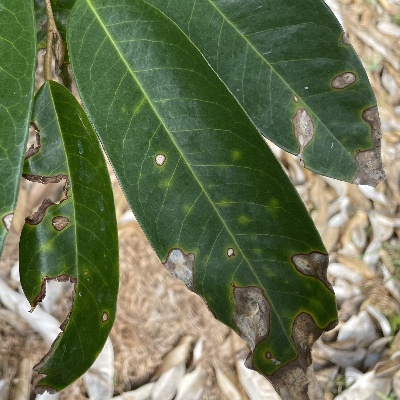
Label: Leaf_Phomopsis